Tim Simona

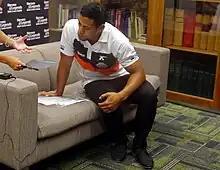
Simona on media duty for the Wests Tigers

In April, Simona was named for Samoa against Fiji in the Pacific Rugby League International match, a qualifier for the 2014 Four Nations, but was later ruled out with suspension and replaced by St George Illawarra Dragons player Peter Mata'utia. Simona finished off the year with him playing in 14 matches and scoring 3 tries. On 25 October, Simona made his international debut for Samoa against England at Suncorp Stadium, playing at fullback in Samoa's 32-26 loss. He played in 3 matches and scored 1 try throughout the Four Nations.